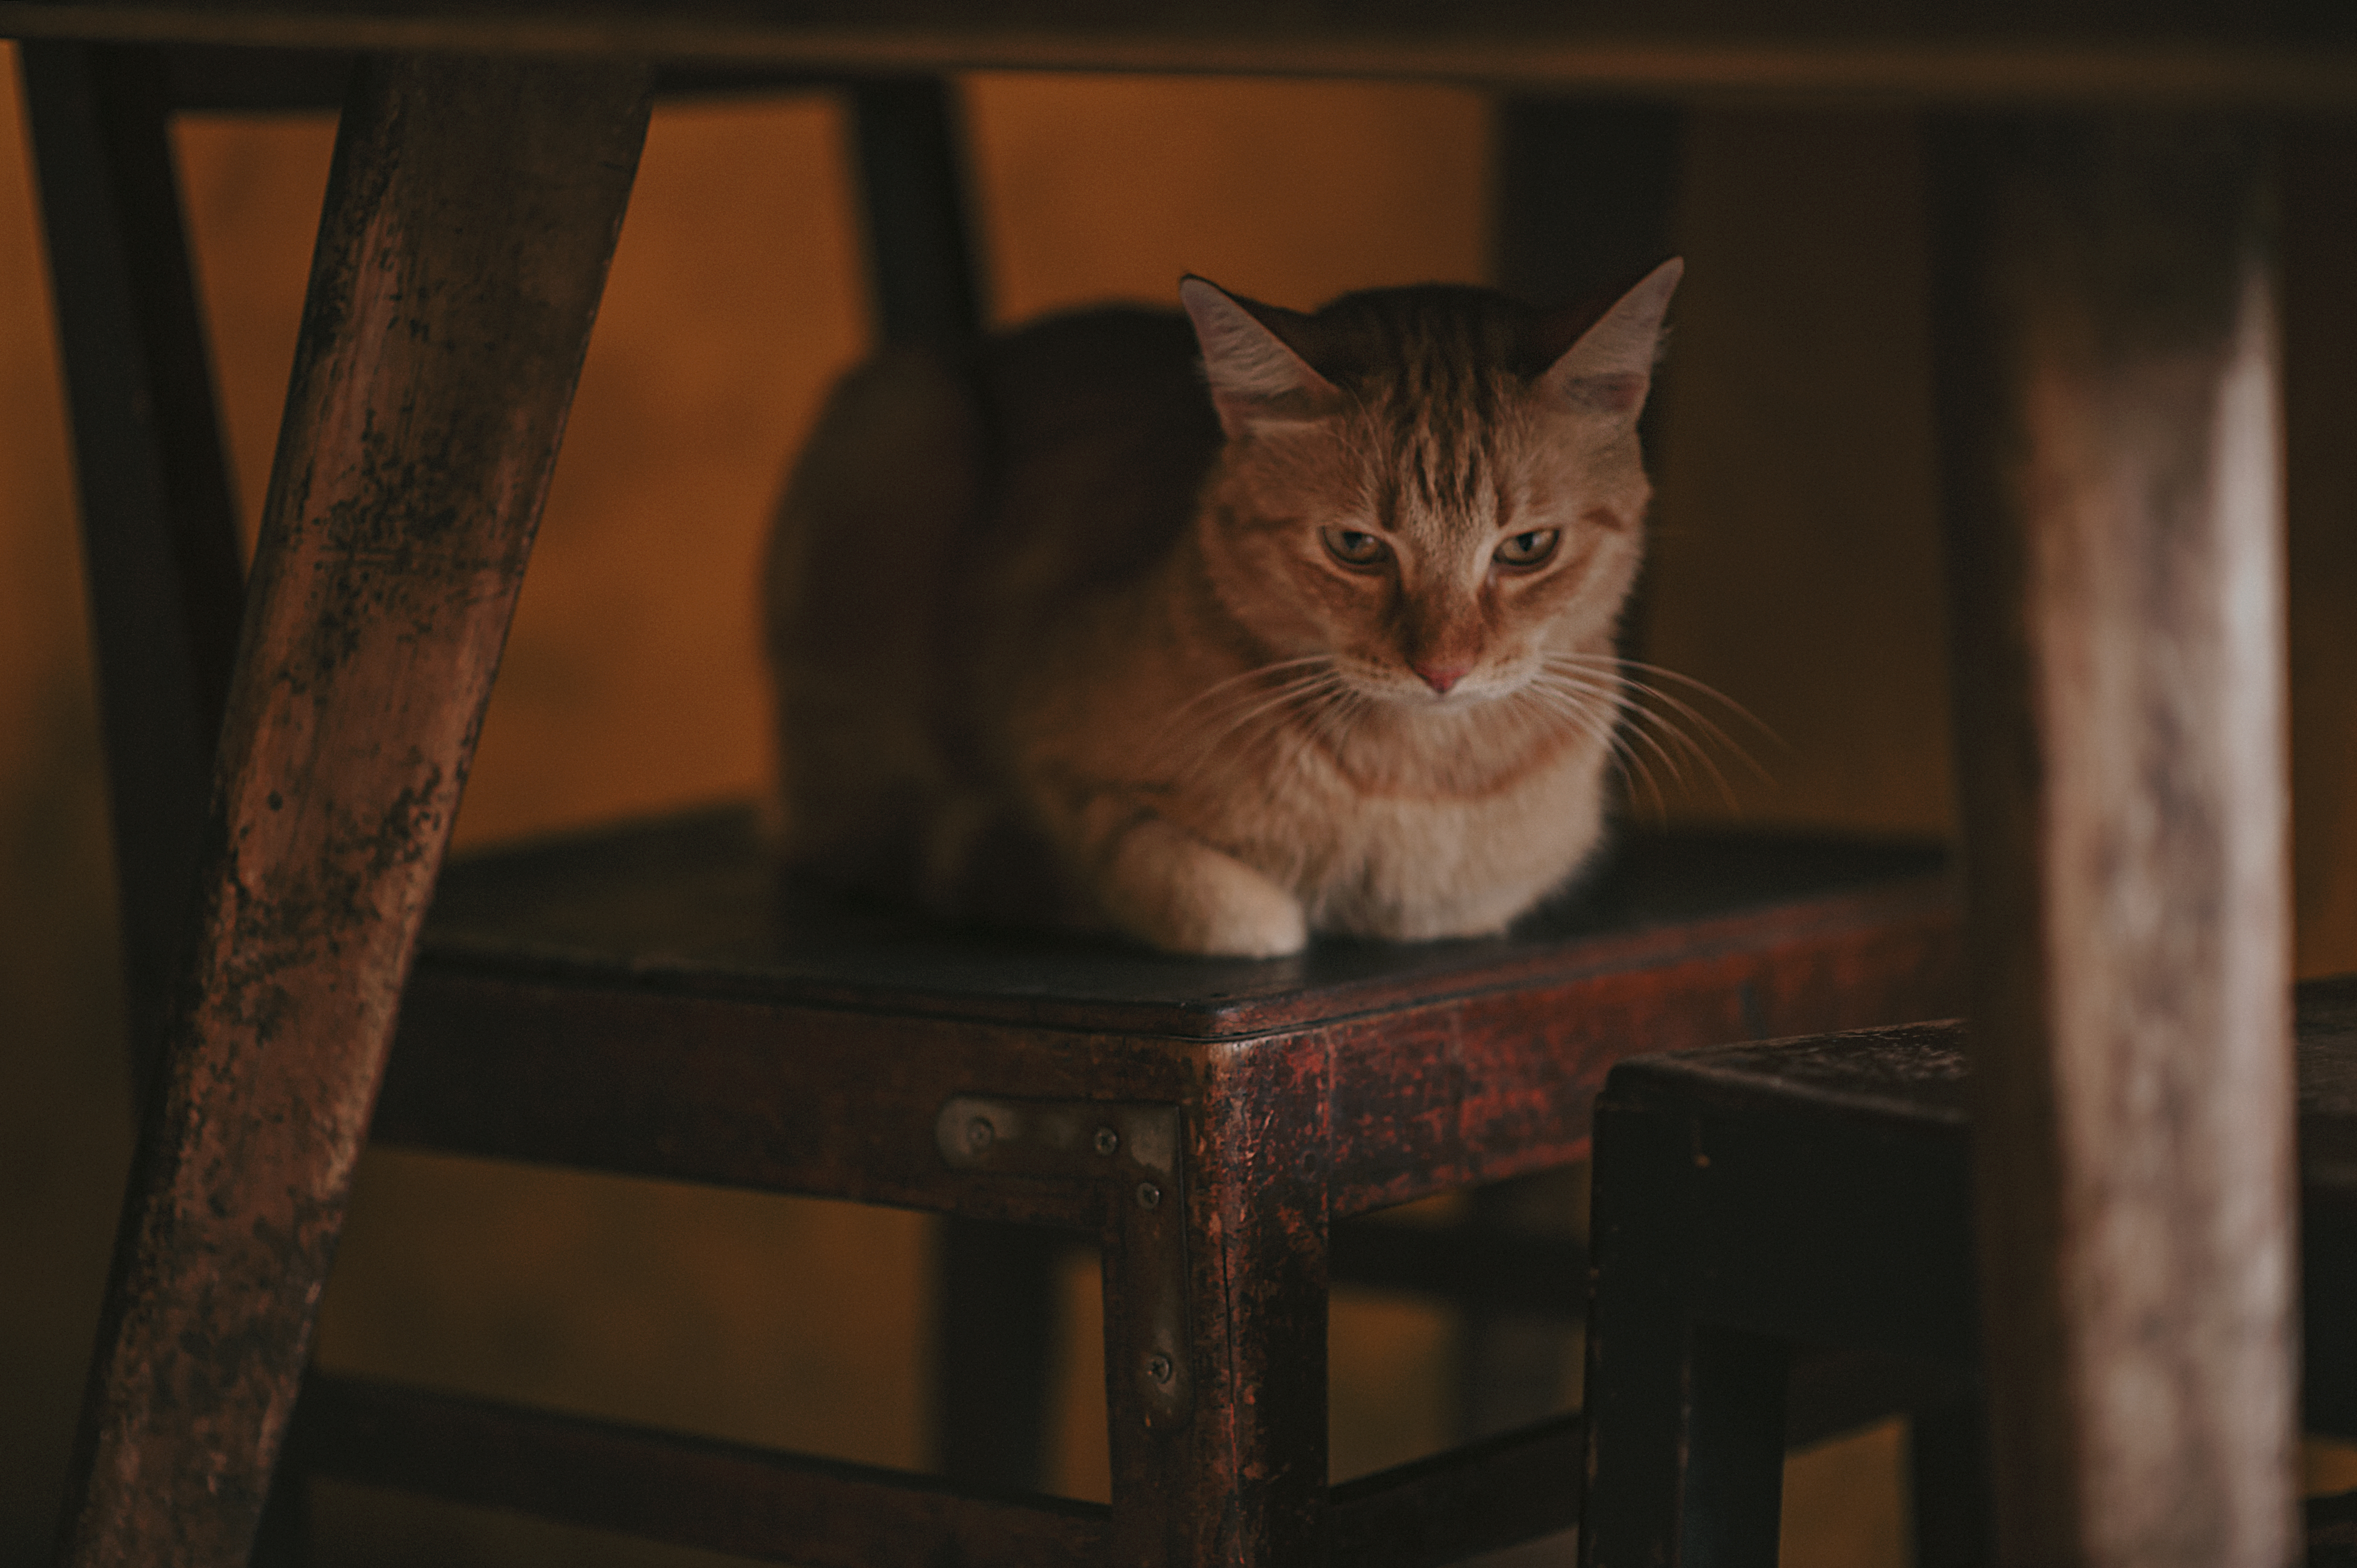
cat, pet, animals, mammal, small to medium sized cats, whiskers, vertebrate, fauna, cat like mammal, eye, wood, snout, kitten, carnivoran, domestic short haired cat, window